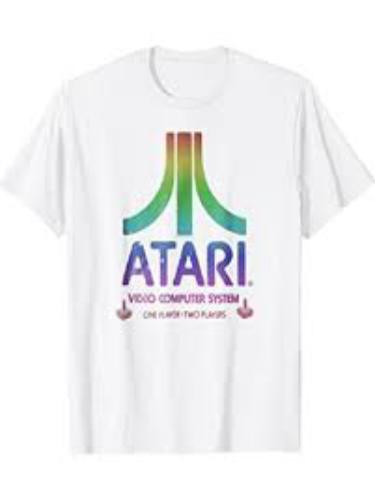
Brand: atari 2600-2
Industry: Clothes